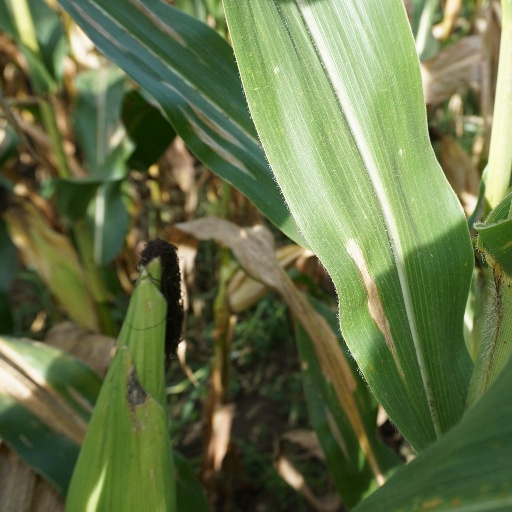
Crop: maize; corn